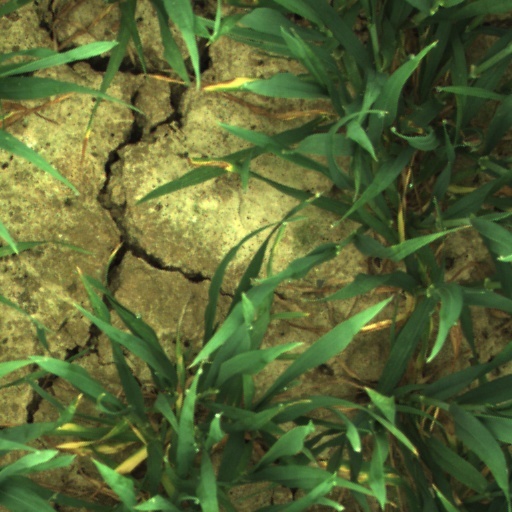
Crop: wheat